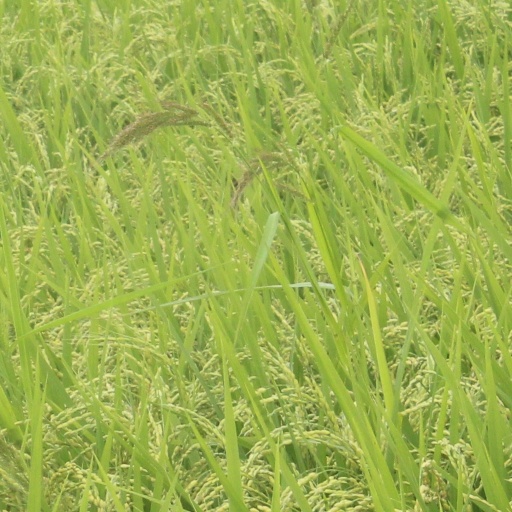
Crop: rice